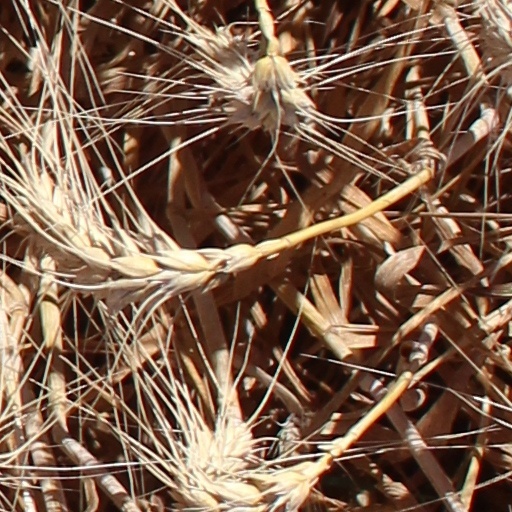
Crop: wheat